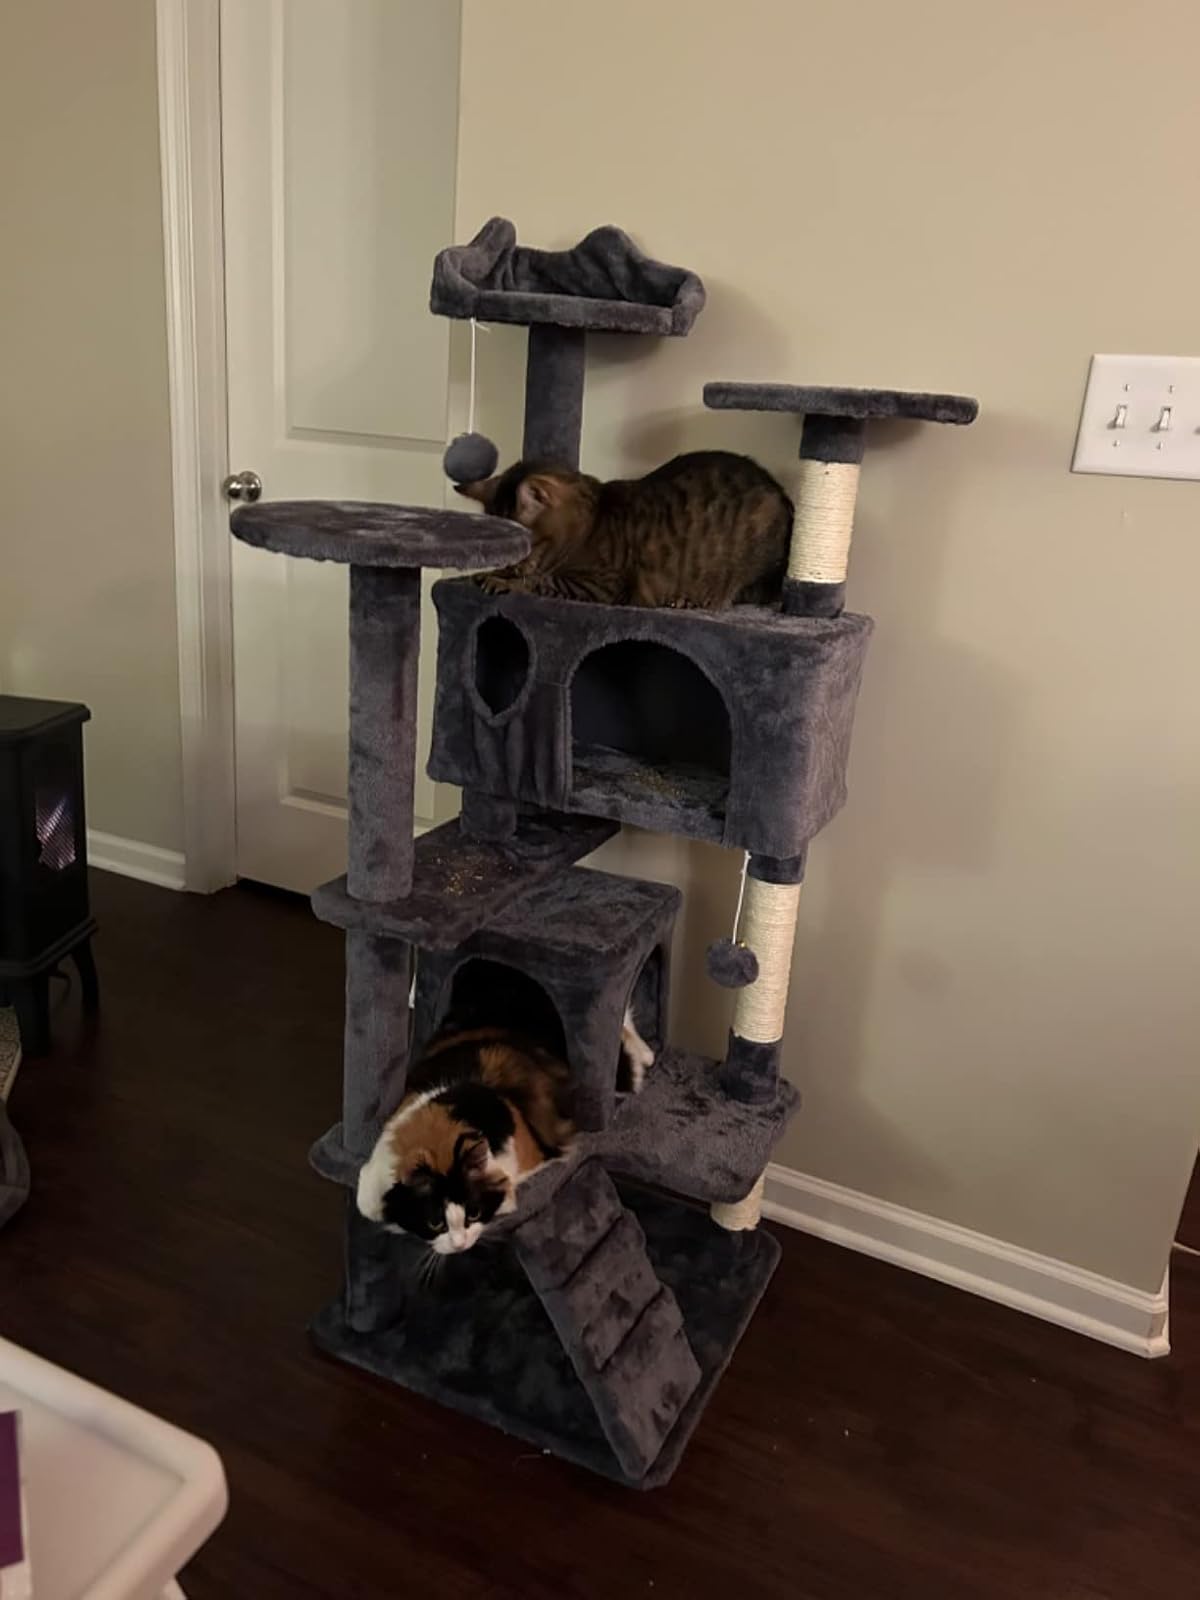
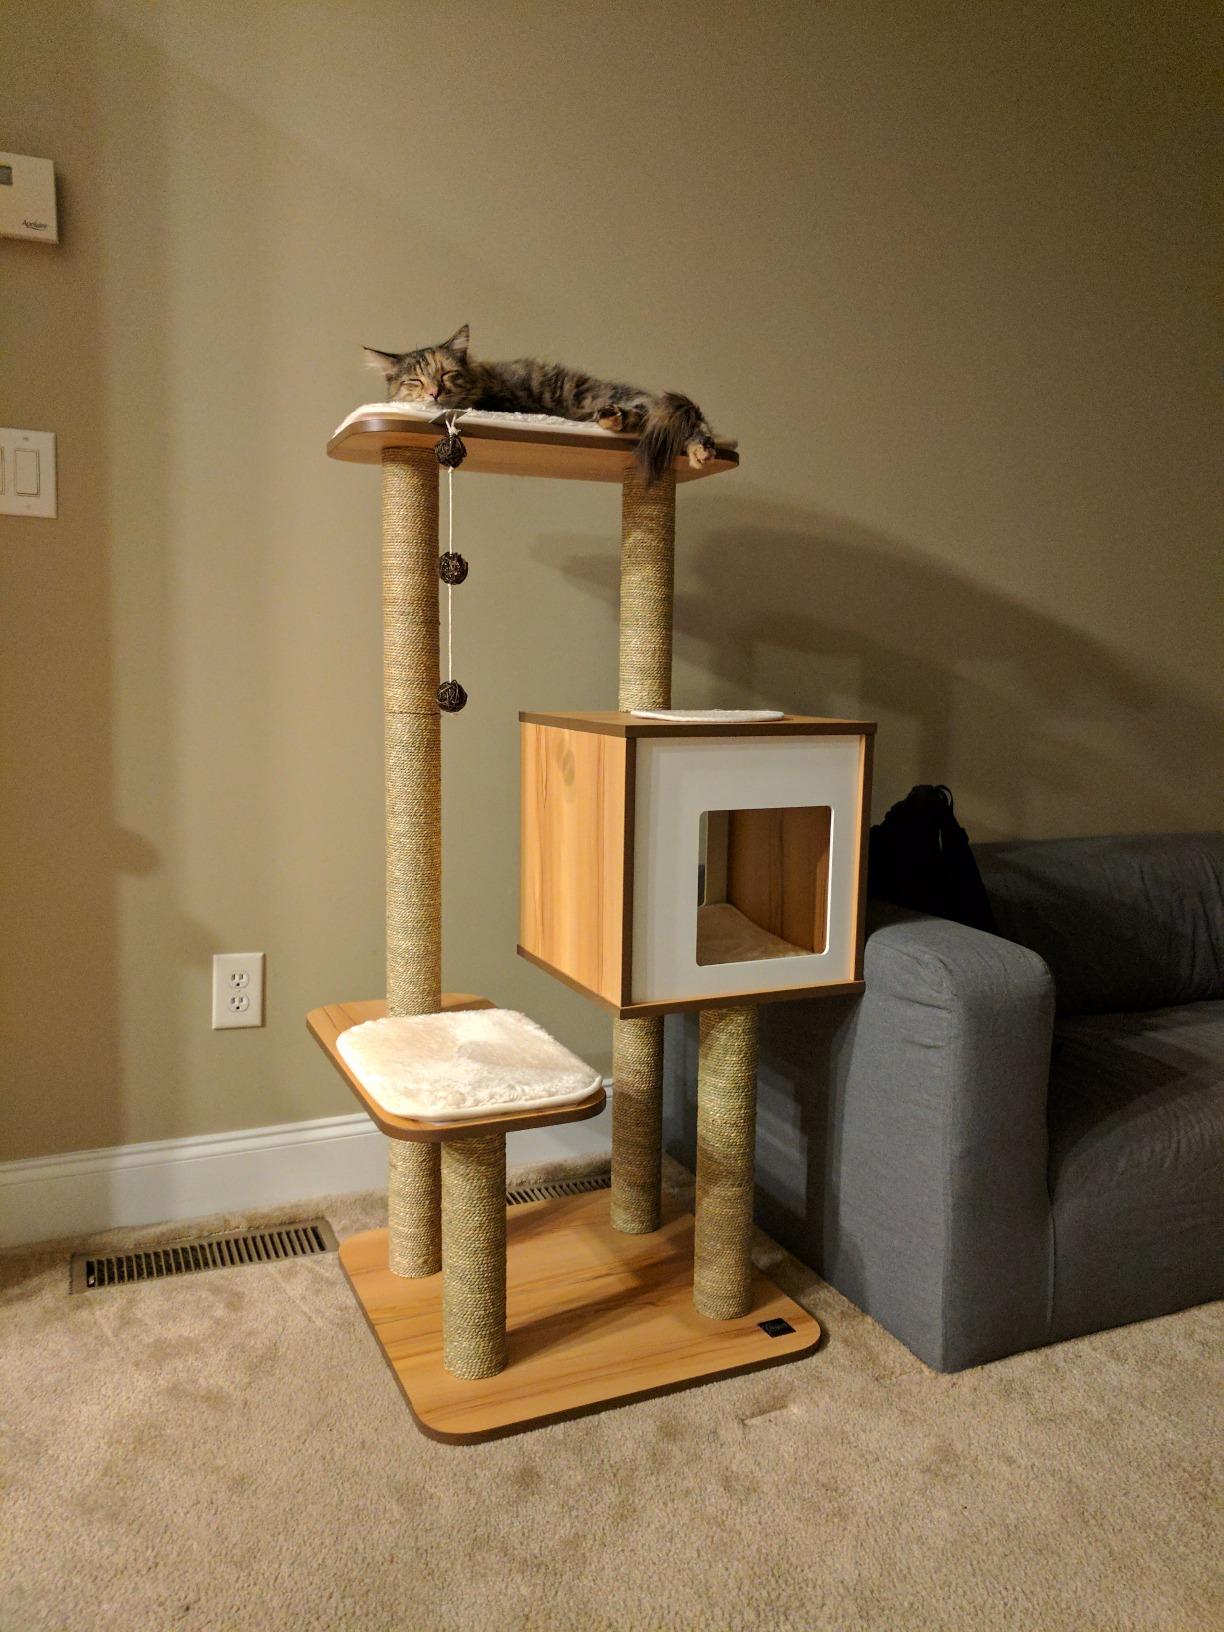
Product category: items_cat tree
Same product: no